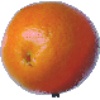
Label: tangelo